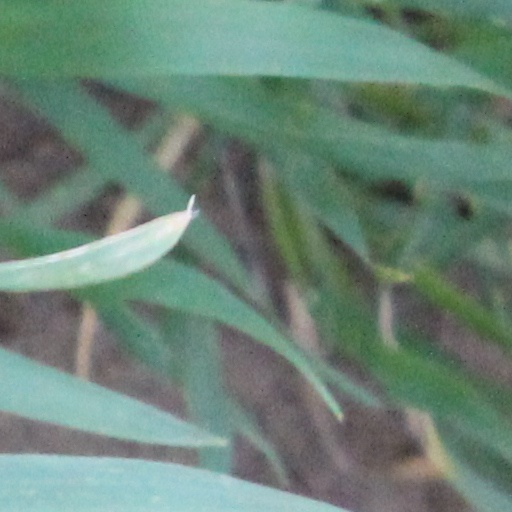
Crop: wheat